Archduchy of Austria

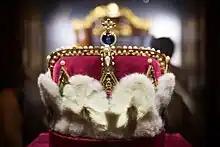

Located in the Danube basin, the ancient Roman province Pannonia Superior, Austria bordered on the Kingdom of Hungary beyond the March and Leitha rivers in the east. In the south it was confined by the Duchy of Styria, with the border at the historic Semmering Pass, while in the north the Bohemian Forest and the Thaya river marked the border with Bohemia and Moravia.